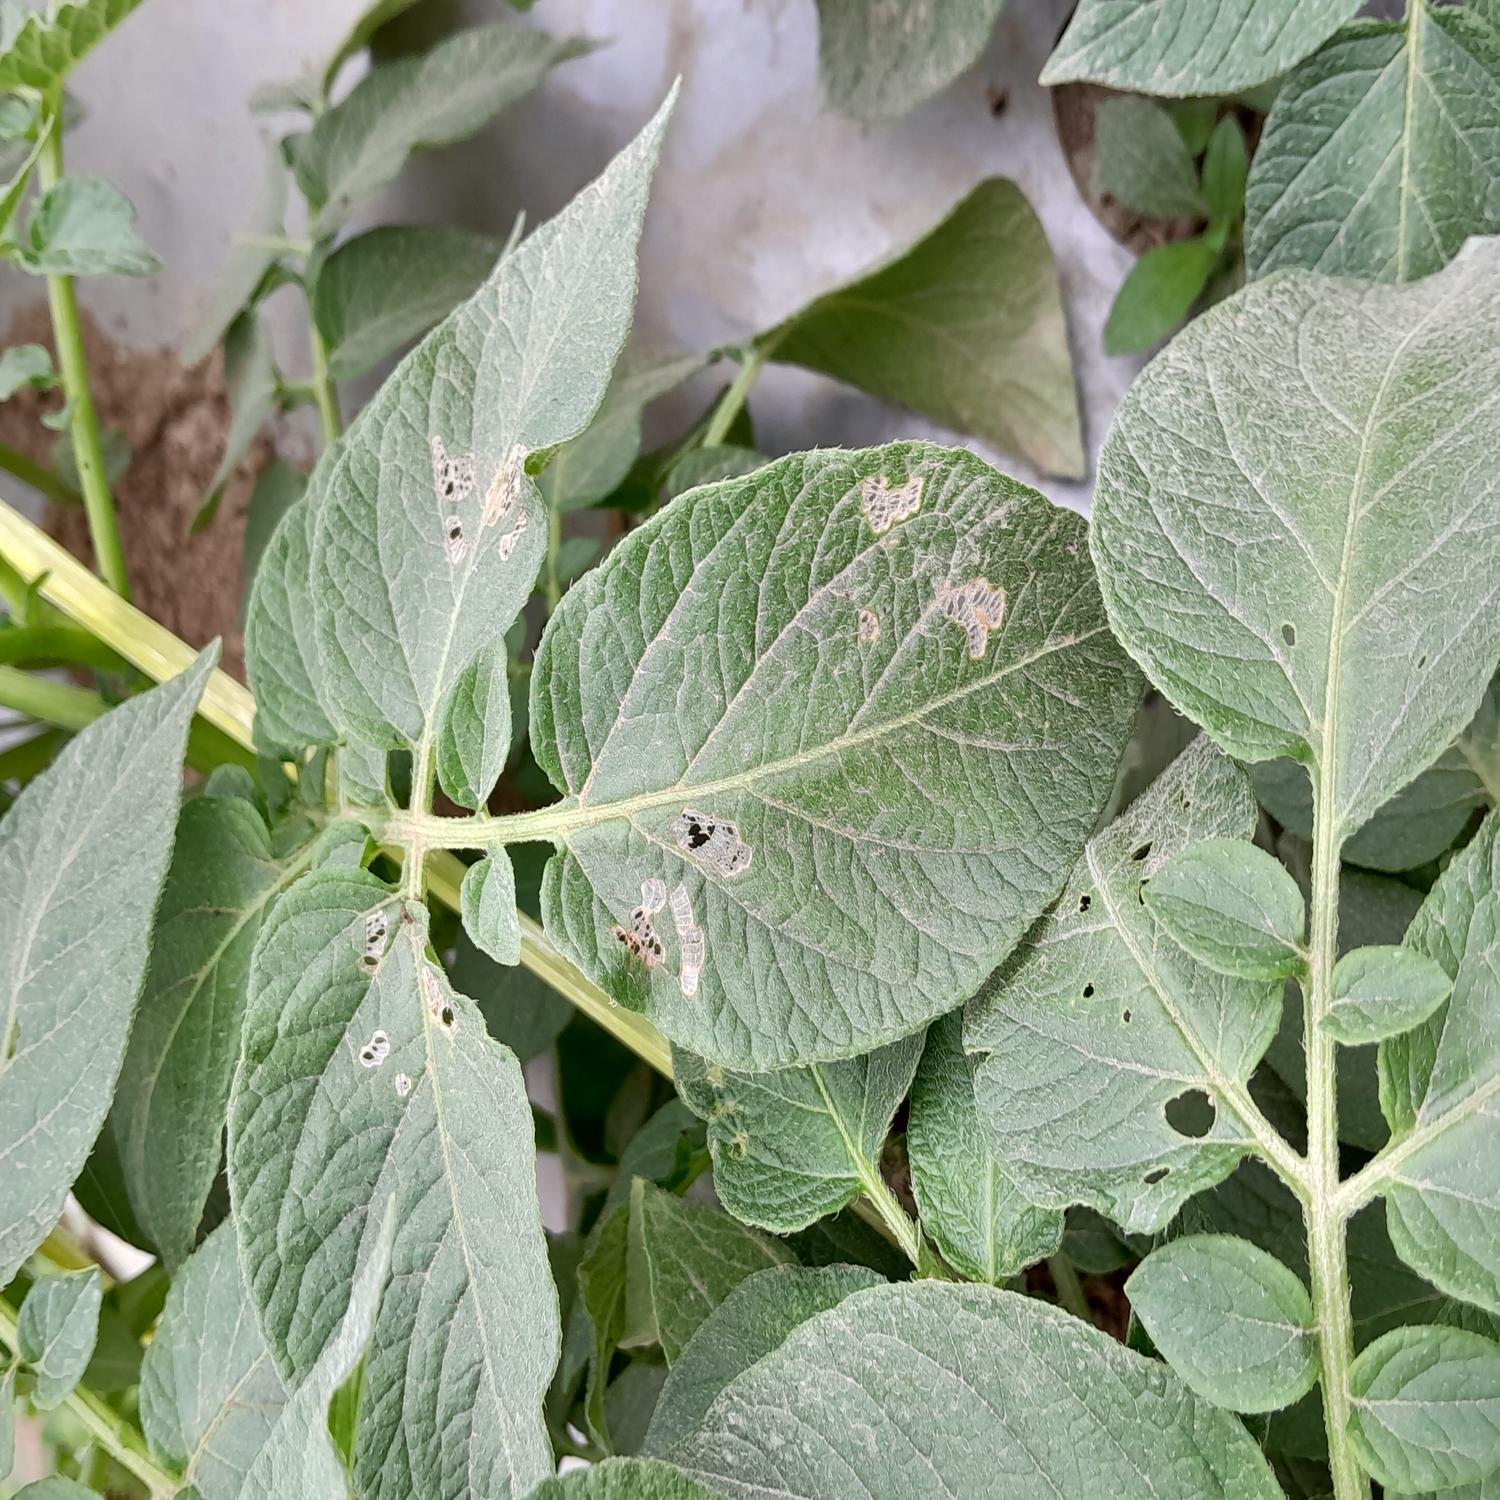
Label: Pest